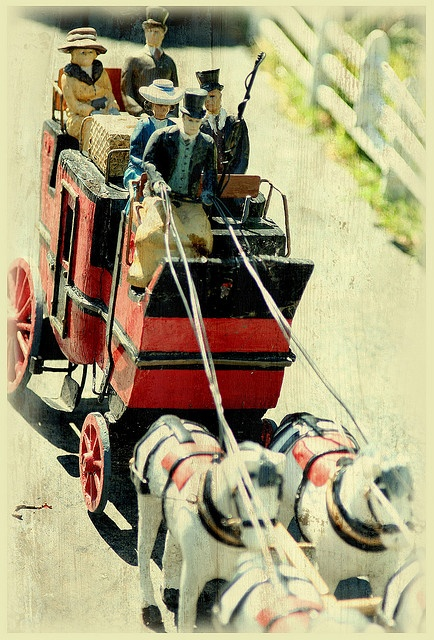
A horse drawn carriage has passengers dressed in top hats and coats.
A miniature of several people on a horse drawn coach
Wooden figures depict a group of people riding a stage coach.
A replica of a horse drawn carriage, with several figures including a carriage driver and passengers, is displayed.
A figurine of horses pulling a carriage full of people.